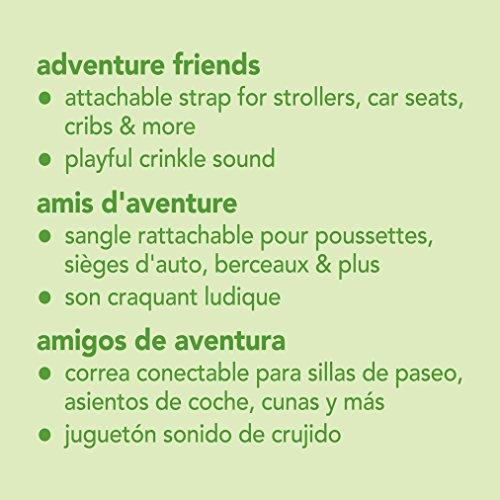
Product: green sprouts Adventure Friends made from Organic Cotton (2 pack) | Encourages whole learning the healthy & natural way | Attachable strap for strollers, car seats & cribs, Playful crinkle sound
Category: Toys & Games | Stuffed Animals & Plush Toys
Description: attachable strap for strollers, car seats, cribs, and more.
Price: $8.99
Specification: ProductDimensions:3.5x1x4.5inches|ItemWeight:1.6ounces|ShippingWeight:1.6ounces(Viewshippingratesandpolicies)|DomesticShipping:ItemcanbeshippedwithinU.S.|InternationalShipping:ThisitemcanbeshippedtoselectcountriesoutsideoftheU.S.LearnMore|ASIN:B018SAJ9AA|Itemmodelnumber:203090-909-33|Manufacturerrecommendedage:3months-4years